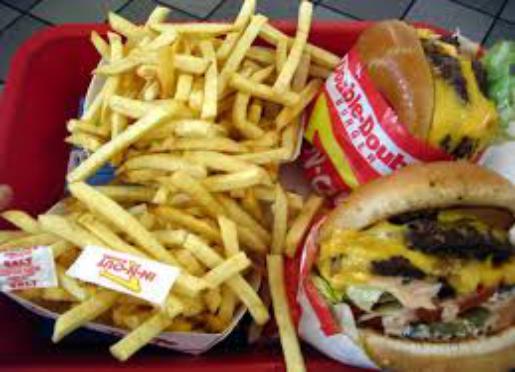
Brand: In-N-Out Burger
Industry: Food